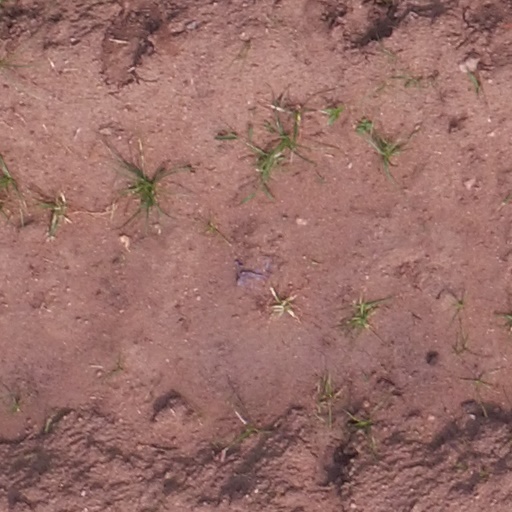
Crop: maize; corn